Members of 5 Platoon, B Company, 7th Battalion, The Royal Australian Regiment, 26 August 1967

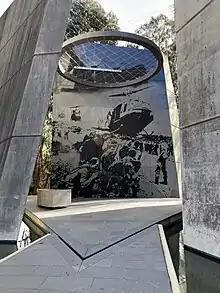
The image reproduced on the Australian Vietnam Forces National Memorial in Canberra

Many years after the event, Peter Capp stated that he would "prefer the picture to represent everyone who fought in the Vietnam War, not just the select few in the photo".